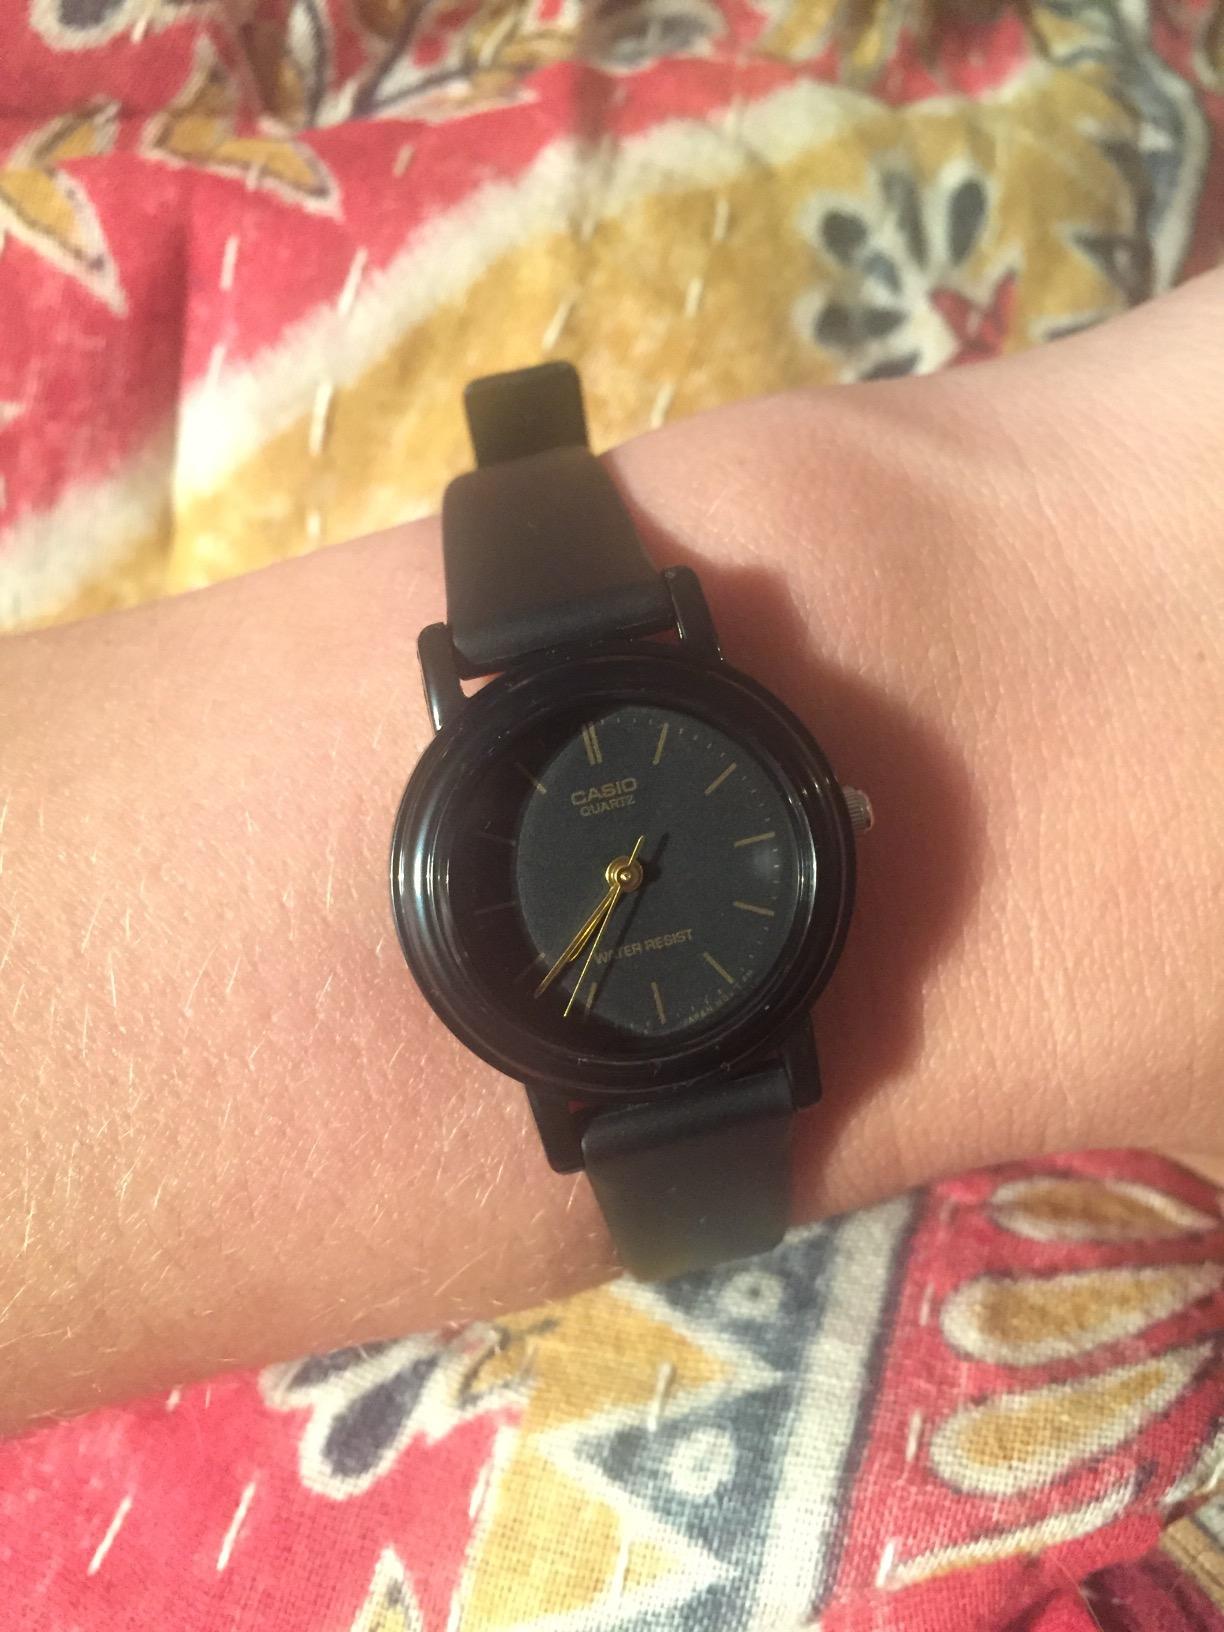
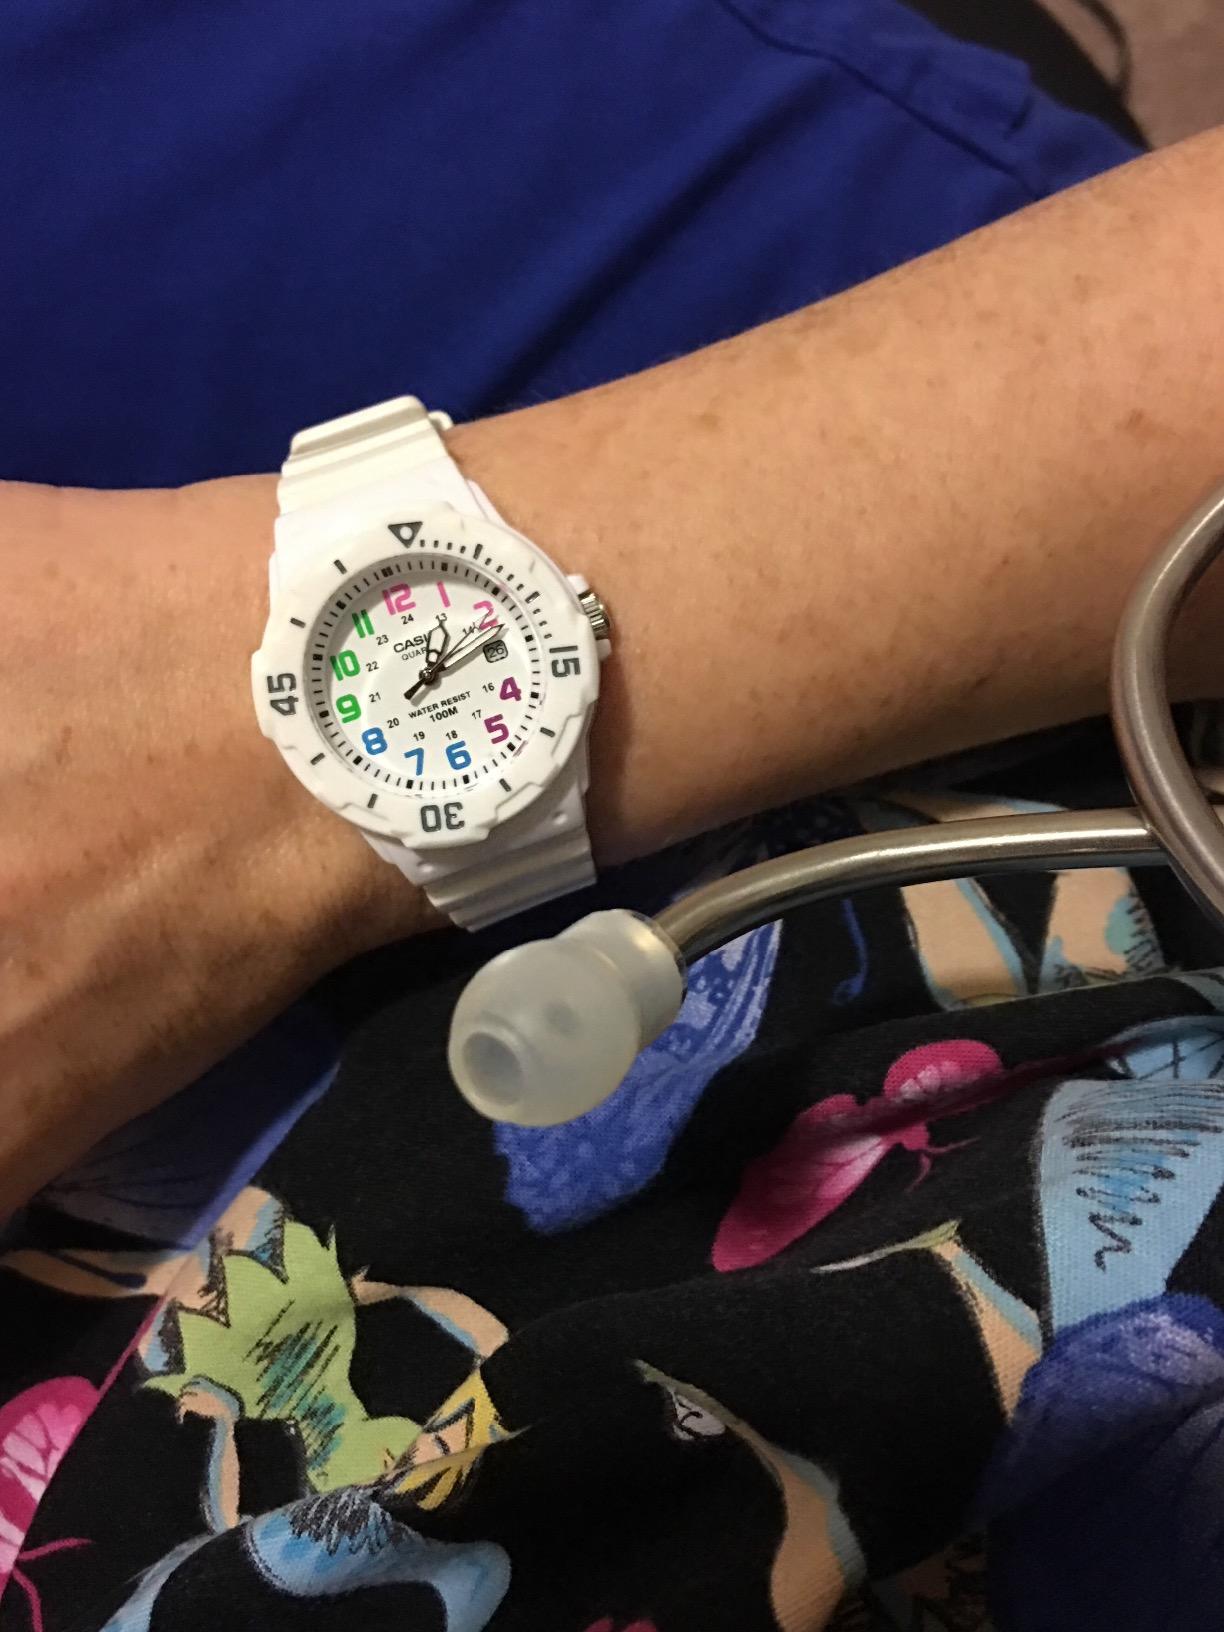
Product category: accessories_watch
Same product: no